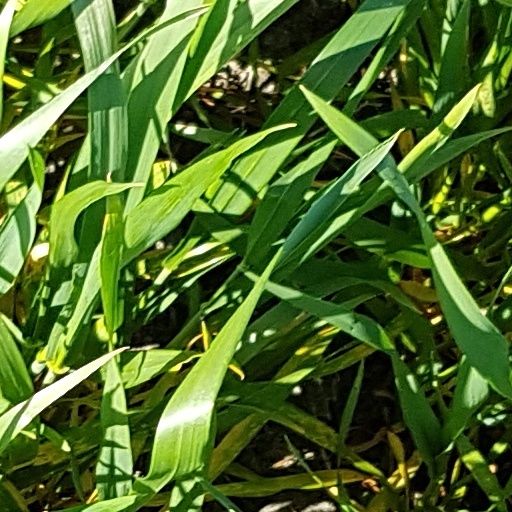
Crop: wheat